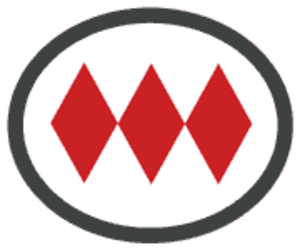
Bellas Artes est une station de la Ligne 5 du métro de Santiago, dans la commune de Santiago.
Pajaritos est une station de la ligne 1 du métro de Santiago au Chili.
Hospital Sótero del Río est une station de la Ligne 4 du métro de Santiago, dans le commune de Puente Alto.
San Joaquín est une station de la Ligne 5 du métro de Santiago, dans les communes de San Joaquín et Macul.